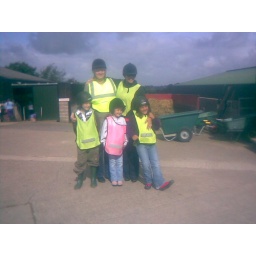
All the horse riders in the lake district